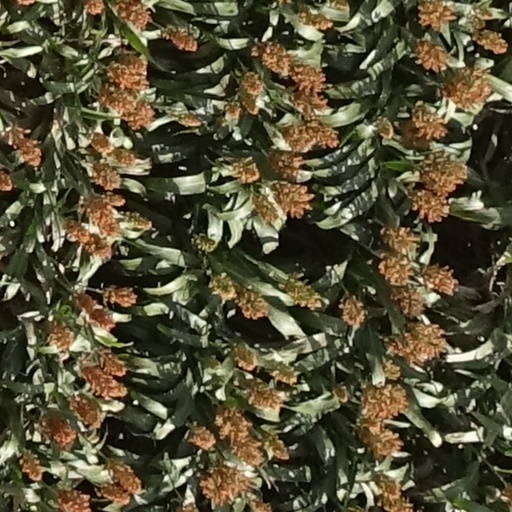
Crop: sorghum